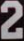
Number: 2